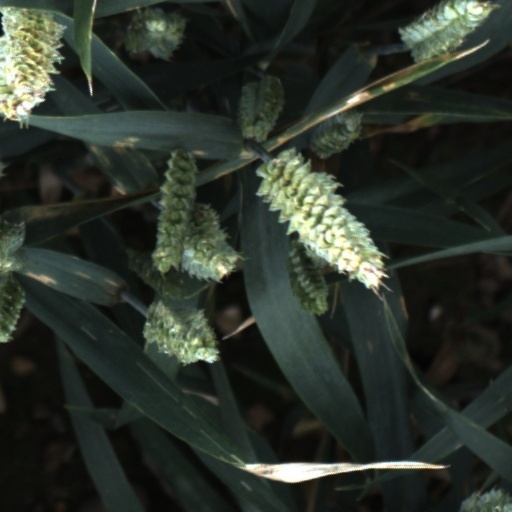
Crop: wheat